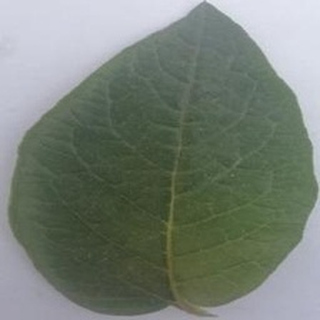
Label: healthy_potato